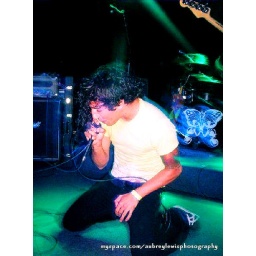
envy on the coast in little rock arkansas on august 11 2007 at juanitas